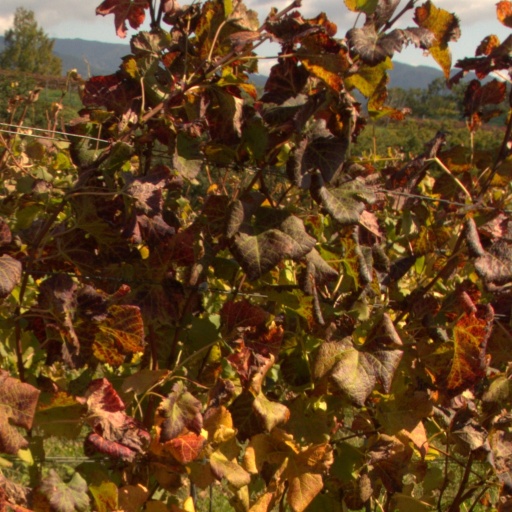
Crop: grape